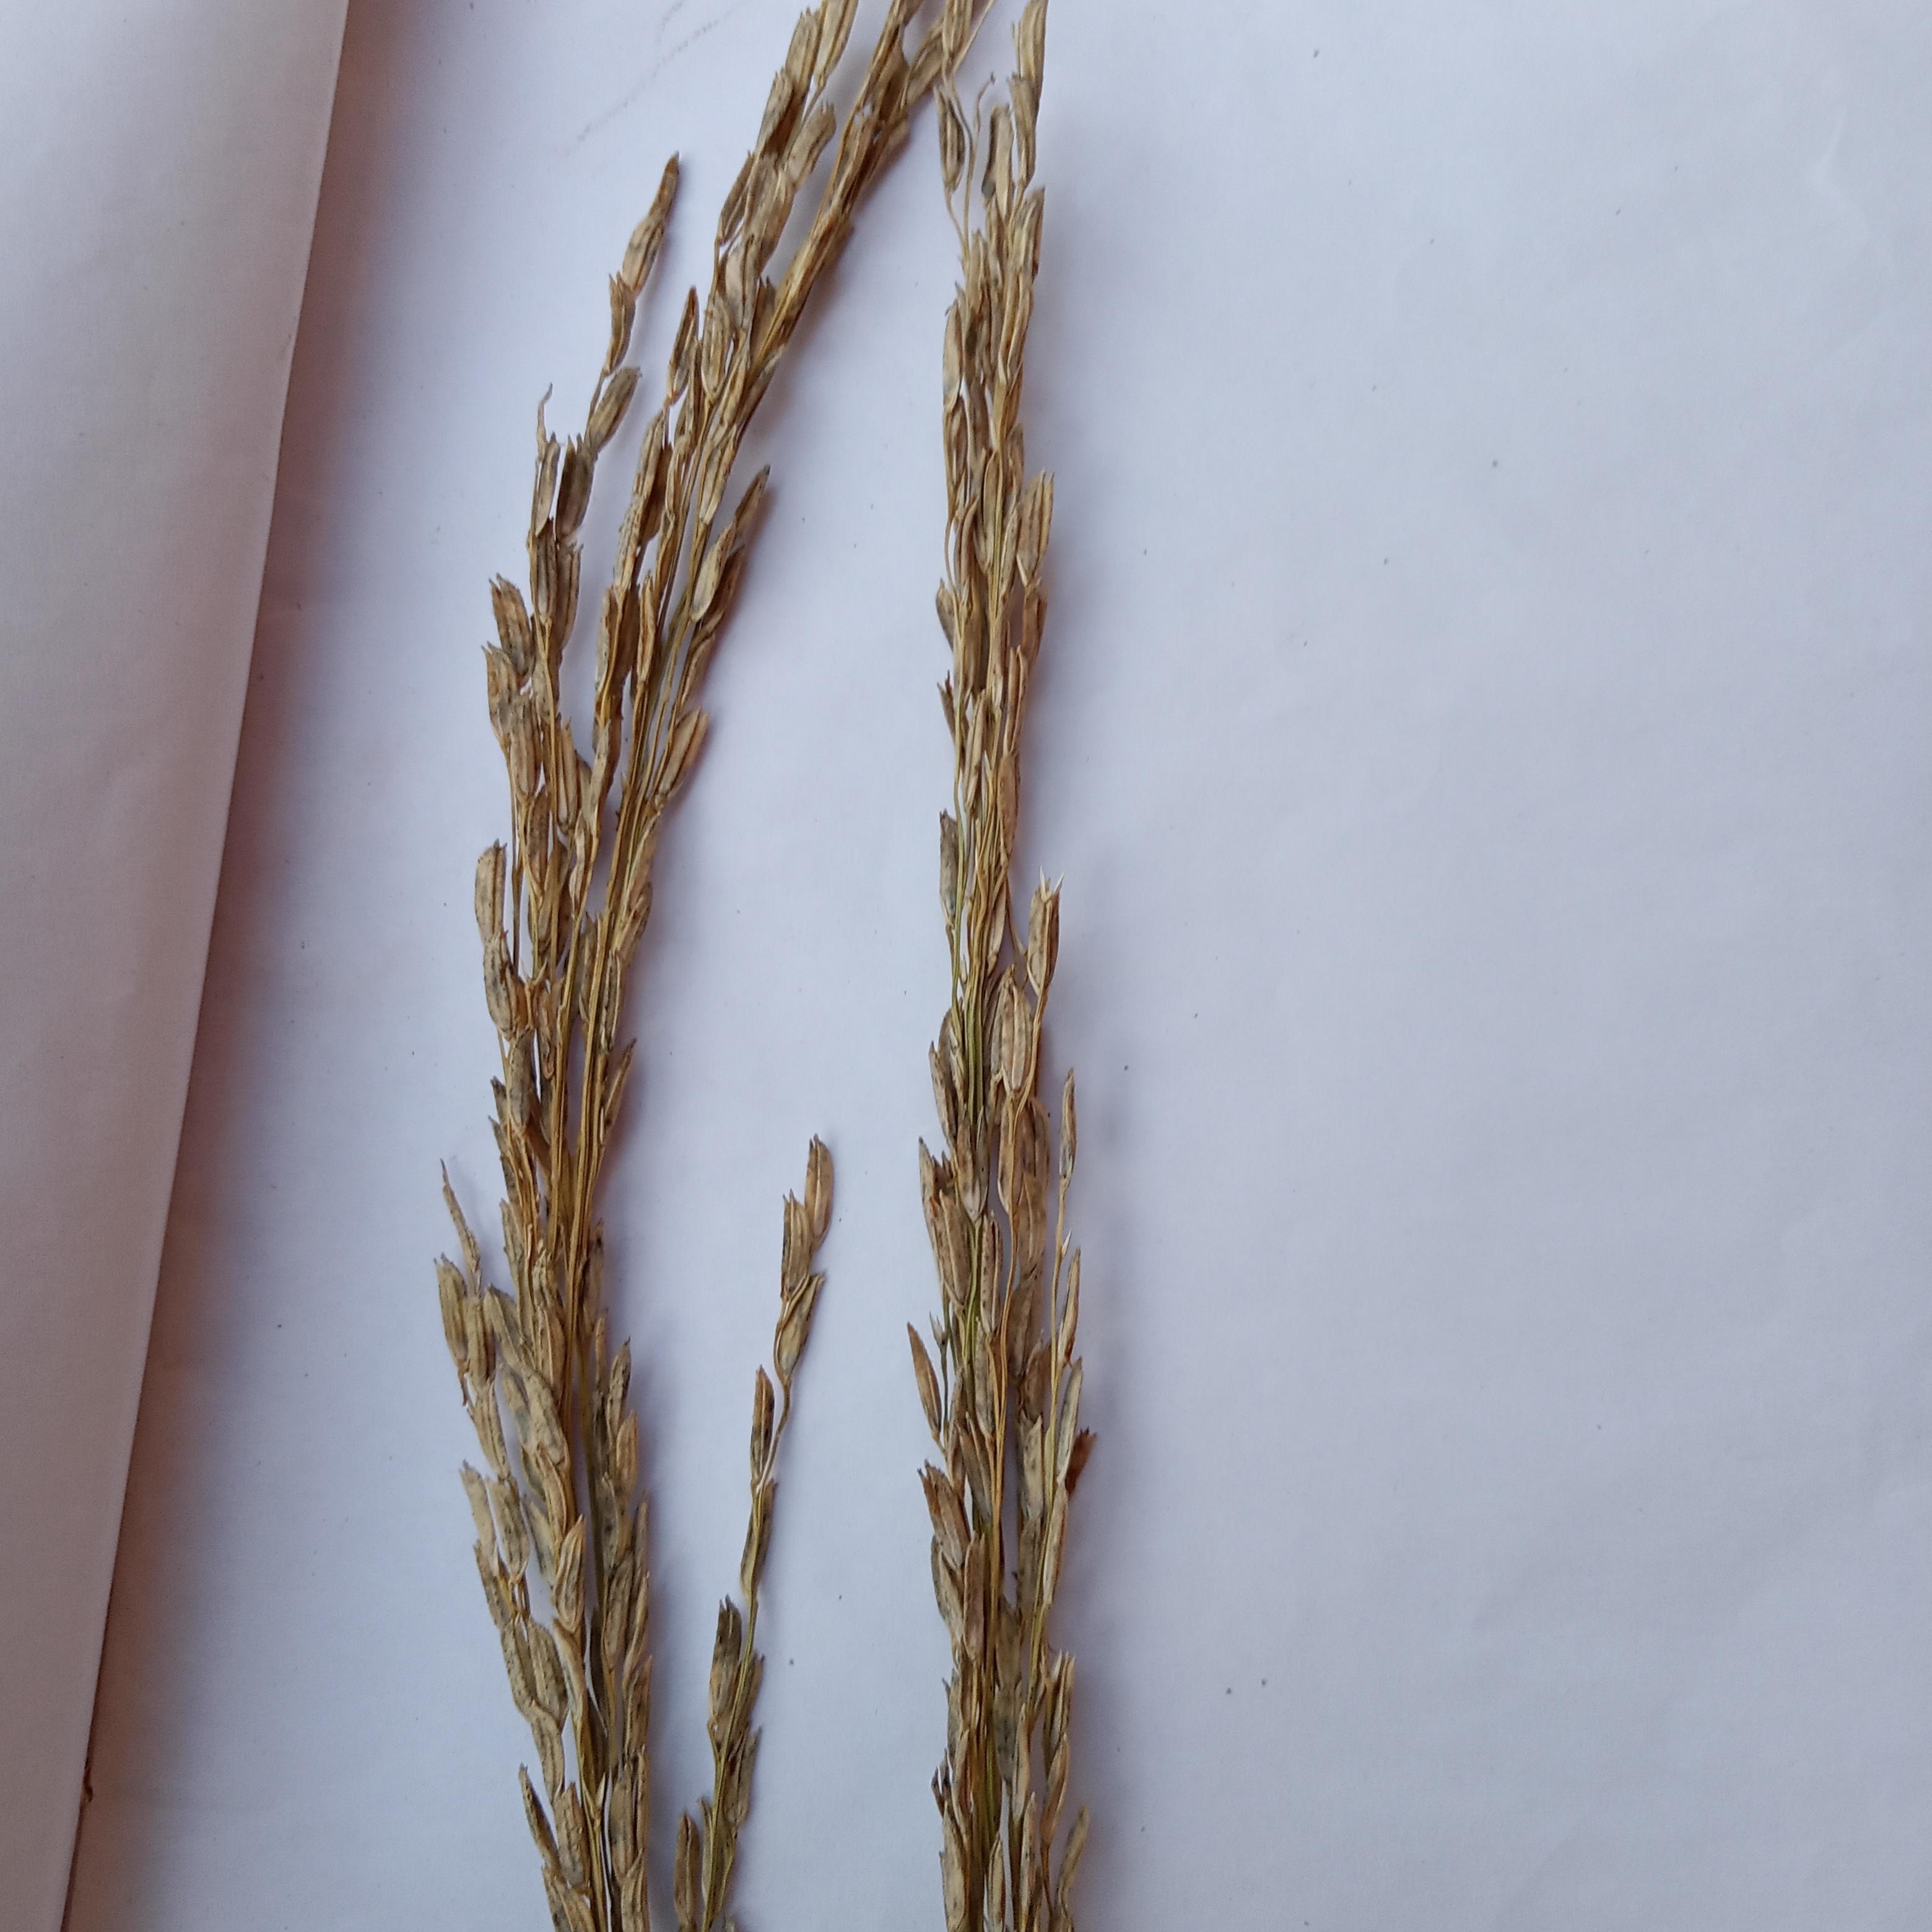
Label: Rice___Neck_Blast